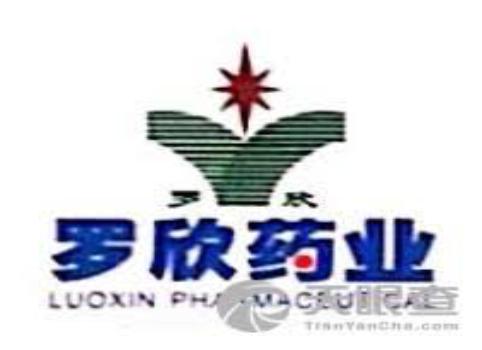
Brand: luoxin
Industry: Medical